List of birds of Honduras

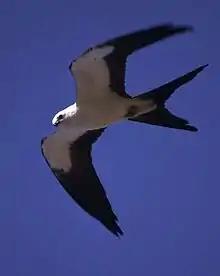
Swallow-tailed kite

The New World vultures are not closely related to Old World vultures, but superficially resemble them because of convergent evolution. Like the Old World vultures, they are scavengers. However, unlike Old World vultures, which find carcasses by sight, New World vultures have a good sense of smell with which they locate carrion.